F29 Retaliator

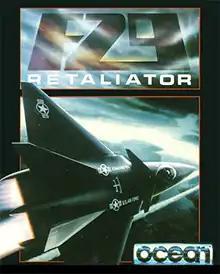
Amiga cover art

F29 Retaliator is a combat flight simulator video game developed by Digital Image Design and published by Ocean Software in 1989 for the Amiga and Atari ST, 1991 for the PC, and for the FM Towns and NEC PC-9801 in 1992-1993. Its working title was just "Retaliator". The game was developed during the end of the Cold War, based mostly on speculations on then-future aircraft that were expected to be in use by the year 2002, in particular based on the design of the Lockheed Martin F-22 and the Grumman X-29A.